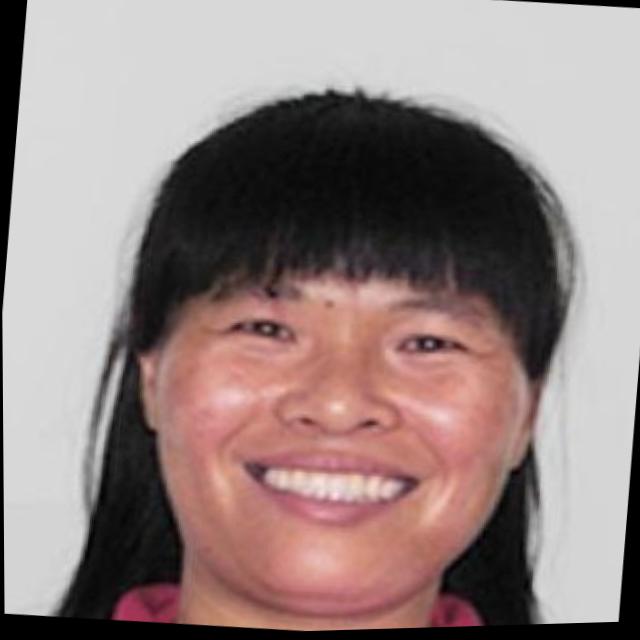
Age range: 45-64